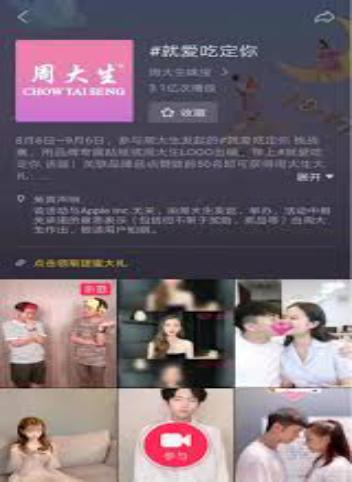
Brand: CHOW TAI SENG-1
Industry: Others